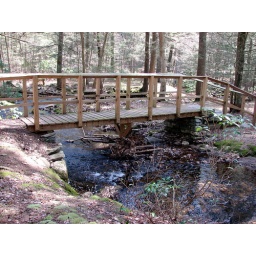
Ha... there's nothing better than a good wooden bridge for a picture of a forest in my opinion.